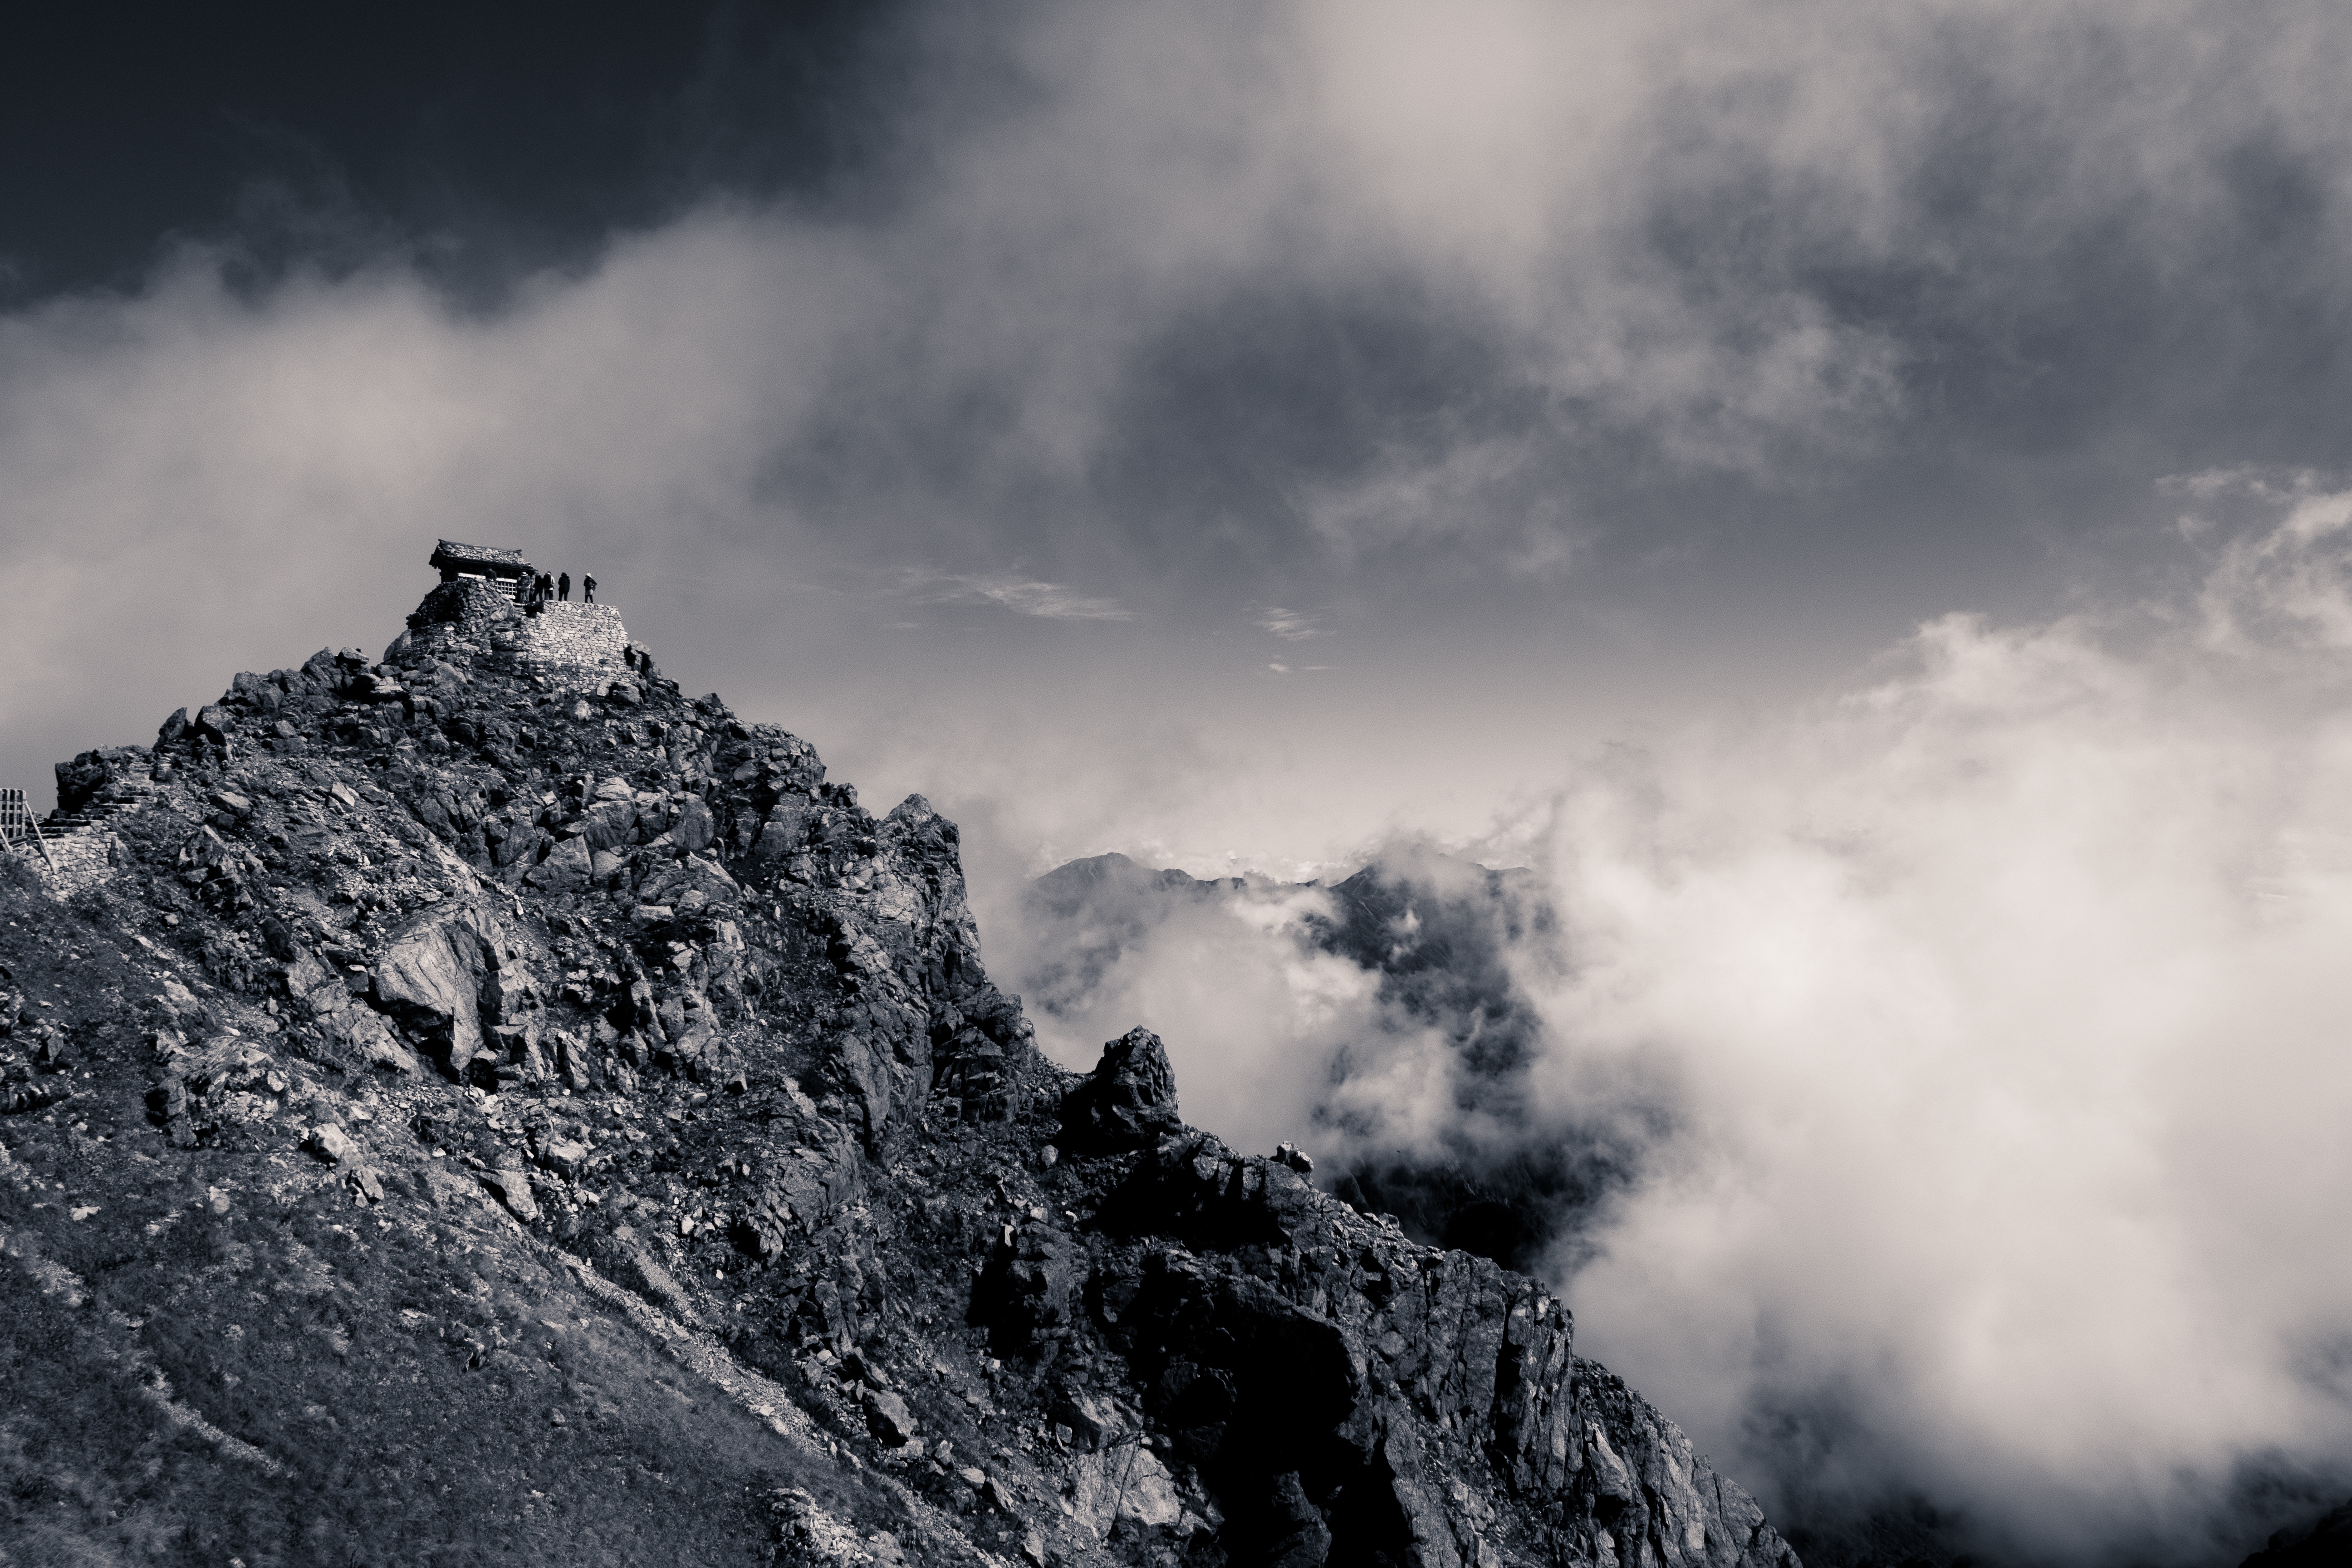
nature, mountain, snow, cloud, sky, sunlight, mountain range, weather, ridge, summit, alps, landform, meteorological phenomenon, atmospheric phenomenon, mountainous landforms, geological phenomenon